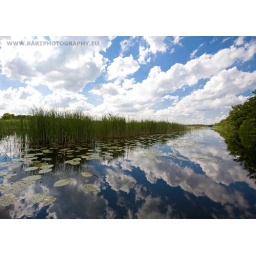
Clouds mirror in water